French cruiser Lalande

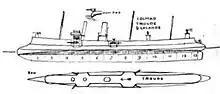
Plan and profile drawing of the "Troude" class

Beginning in 1879, the French Navy's (Council of Works) had requested designs for small but fast cruisers of about displacement that could be used as scouts for the main battle fleet. The unprotected cruiser was the first of the type, which was developed into the -type of protected cruisers after the requested light armor protection for the ships. After the first two ships were ordered, the navy requested competing proposals from private shipyards, and the design from was selected, which became the "Troude" class. In total, six ships were ultimately ordered, three per class; all were very similar. All of the ships were ordered by Admiral Théophile Aube, then the French Minister of Marine and an ardent supporter of the doctrine; proponents of the concept favored the use of cruisers to attack an opponent's merchant shipping instead of a fleet of expensive battleships.